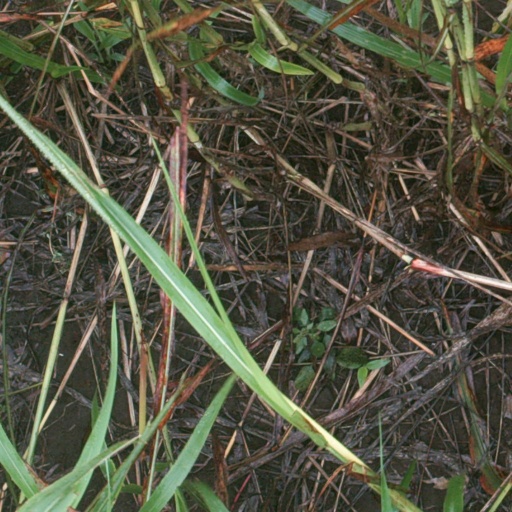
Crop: sorghum